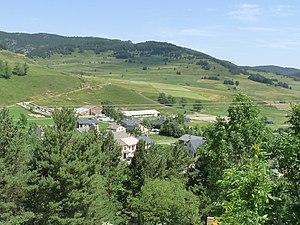
Fontrabiouse, Pyrénées-Orientales, France
Fontrabiouse est une commune française située dans le département des Pyrénées-Orientales, en région Occitanie.